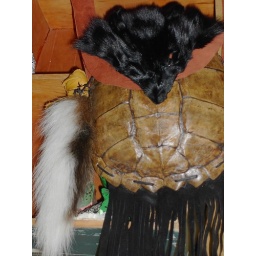
This turtle shell posibles bag was created by none other but me, for a medicine man in 2005.